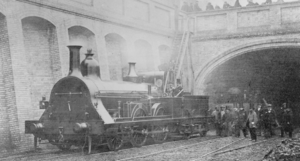
L'histoire du métro de Londres a commencé au XIXᵉ siècle avec la construction du Metropolitan Railway, le premier chemin de fer souterrain du monde. Le Metropolitan Railway, qui a ouvert en 1863 à l' aide des chariots en bois éclairés au gaz tractés par des locomotives à vapeur, a travaillé avec le chemin de fer du District Railway pour compléter la Circle line de Londres en 1884. Les deux chemins de fer élargis, la région métropolitaine étendant éventuellement aussi loin que Verney Junction dans Buckinghamshire, plus 50 milles de Baker Street et du centre de Londres. La première ligne de métro en profondeur, la City and South London Railway, a été inaugurée en 1890 avec des trains électriques. Viennent ensuite le Waterloo & City Railway en 1898, le Central London Railway en 1900 et le Great Northern and City Railway en 1904. La Underground Electric Railways Company of London est créée en 1902 pour financer l'électrification du District Railway.